David Foster Wallace

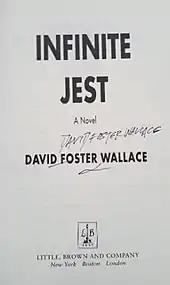
Autographed opening page of "Infinite Jest"

In 1991, Wallace began teaching literature as an adjunct professor at Emerson College in Boston. The next year, at the suggestion of colleague and supporter Steven Moore, Wallace obtained a position in the English department at Illinois State University. He had begun work on his second novel, "Infinite Jest", in 1991, and submitted a draft to his editor in December 1993. After the publication of excerpts throughout 1995, the book was published in 1996.